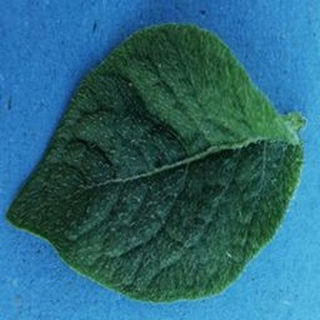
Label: healthy_potato